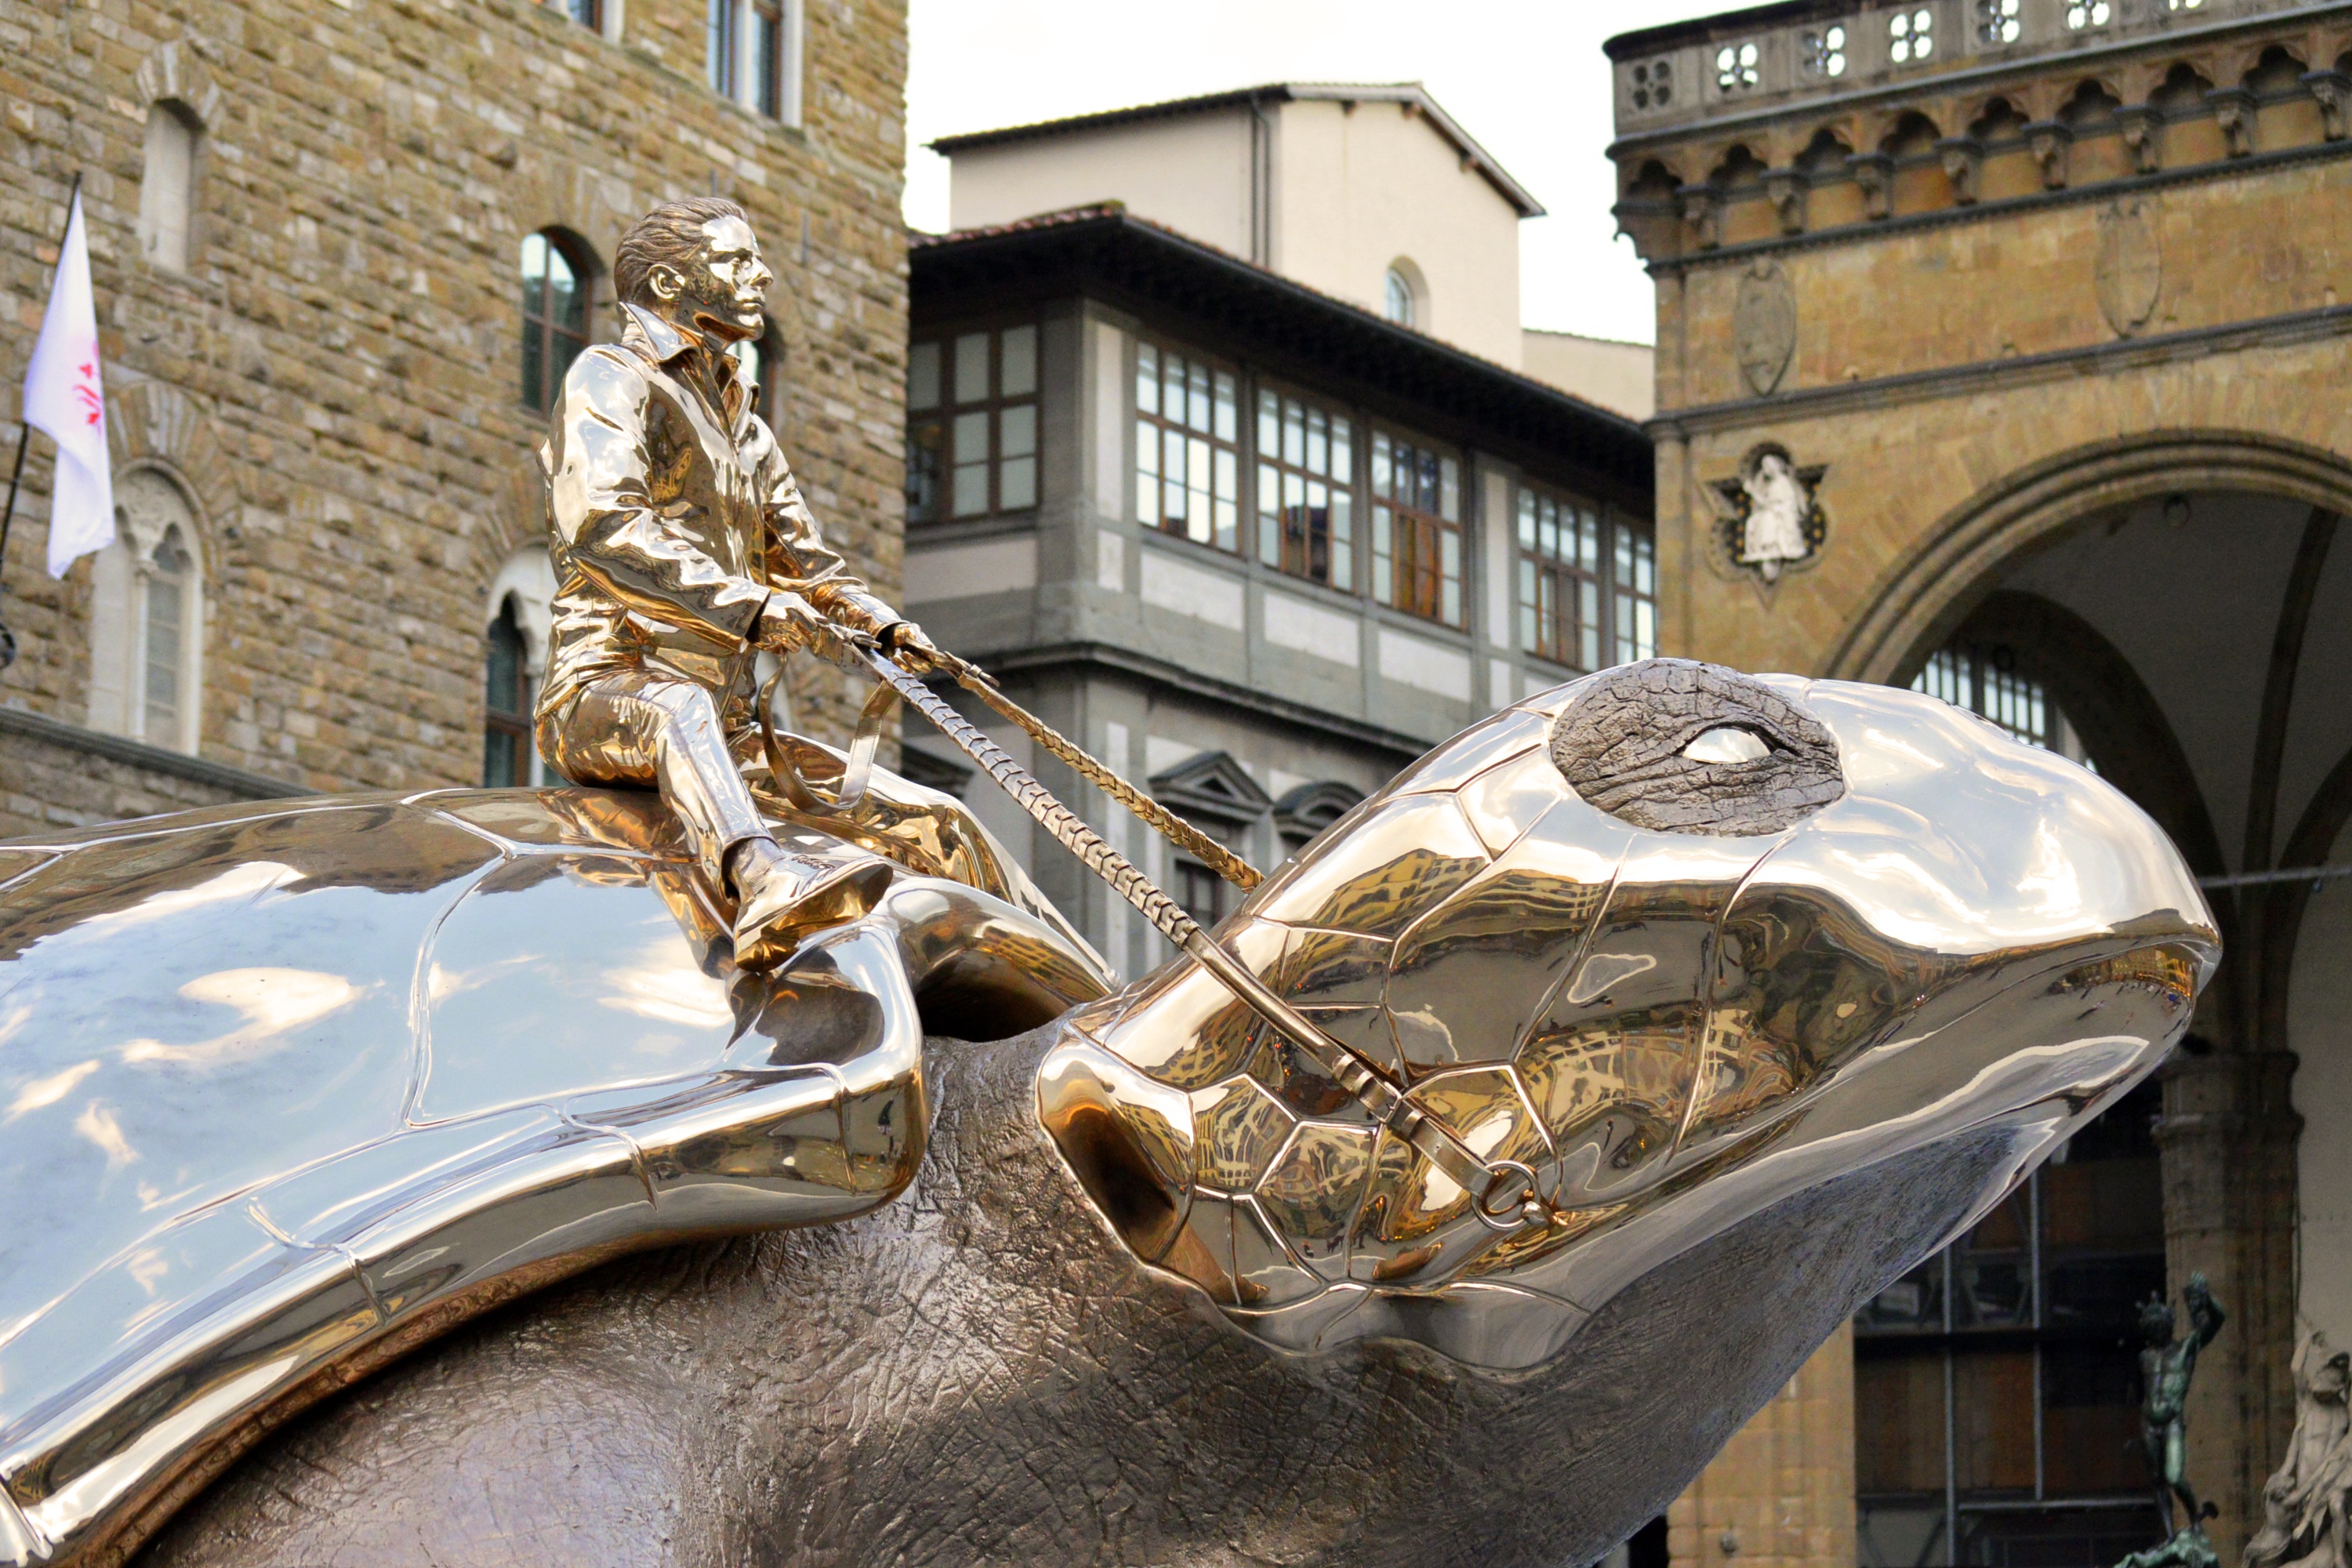
man, europe, statue, vehicle, italy, turtle, artwork, sculpture, art, chrome, gold, tortoise, giant, big, culture, monumental, european, large, huge, florence, utopia, shiny, searching, uffizi, enormous, jan fabre